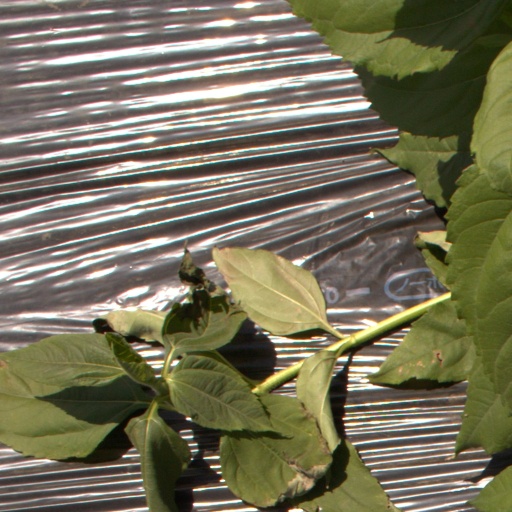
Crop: Jerusalem artichoke